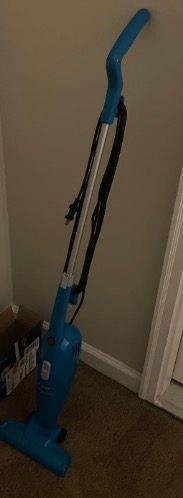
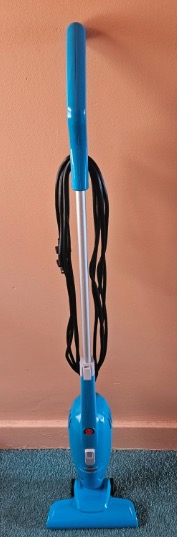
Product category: items_vacuum
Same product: yes